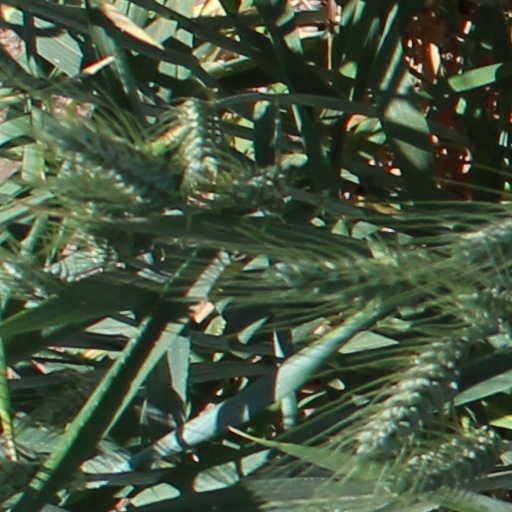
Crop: wheat